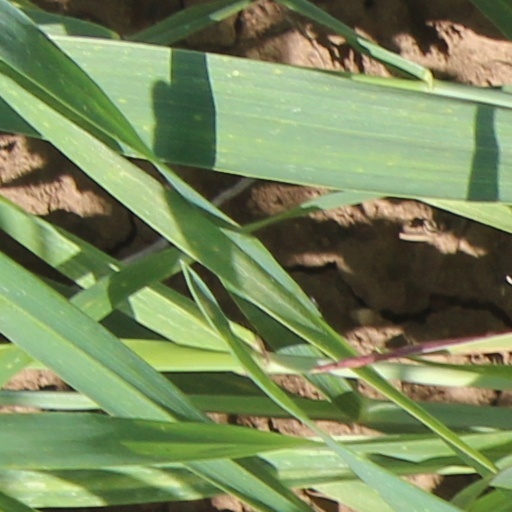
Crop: wheat